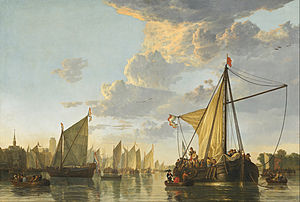
Aelbert Cuyp
Aelbert Cuyp, The Maas at Dordrecht, ca. 1650, motiv floden Maas ved Cuyps hjemby, Dordrecht,  olie på lærred, 1149 × 1702 mm, National Gallery of Art.
Aelbert Cuyp var en hollandsk maler og raderer.